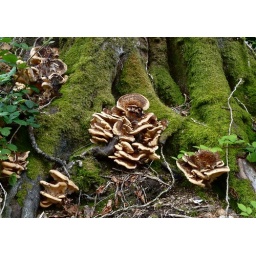
The more you looked, the more of this fungus there was around the base of a tree